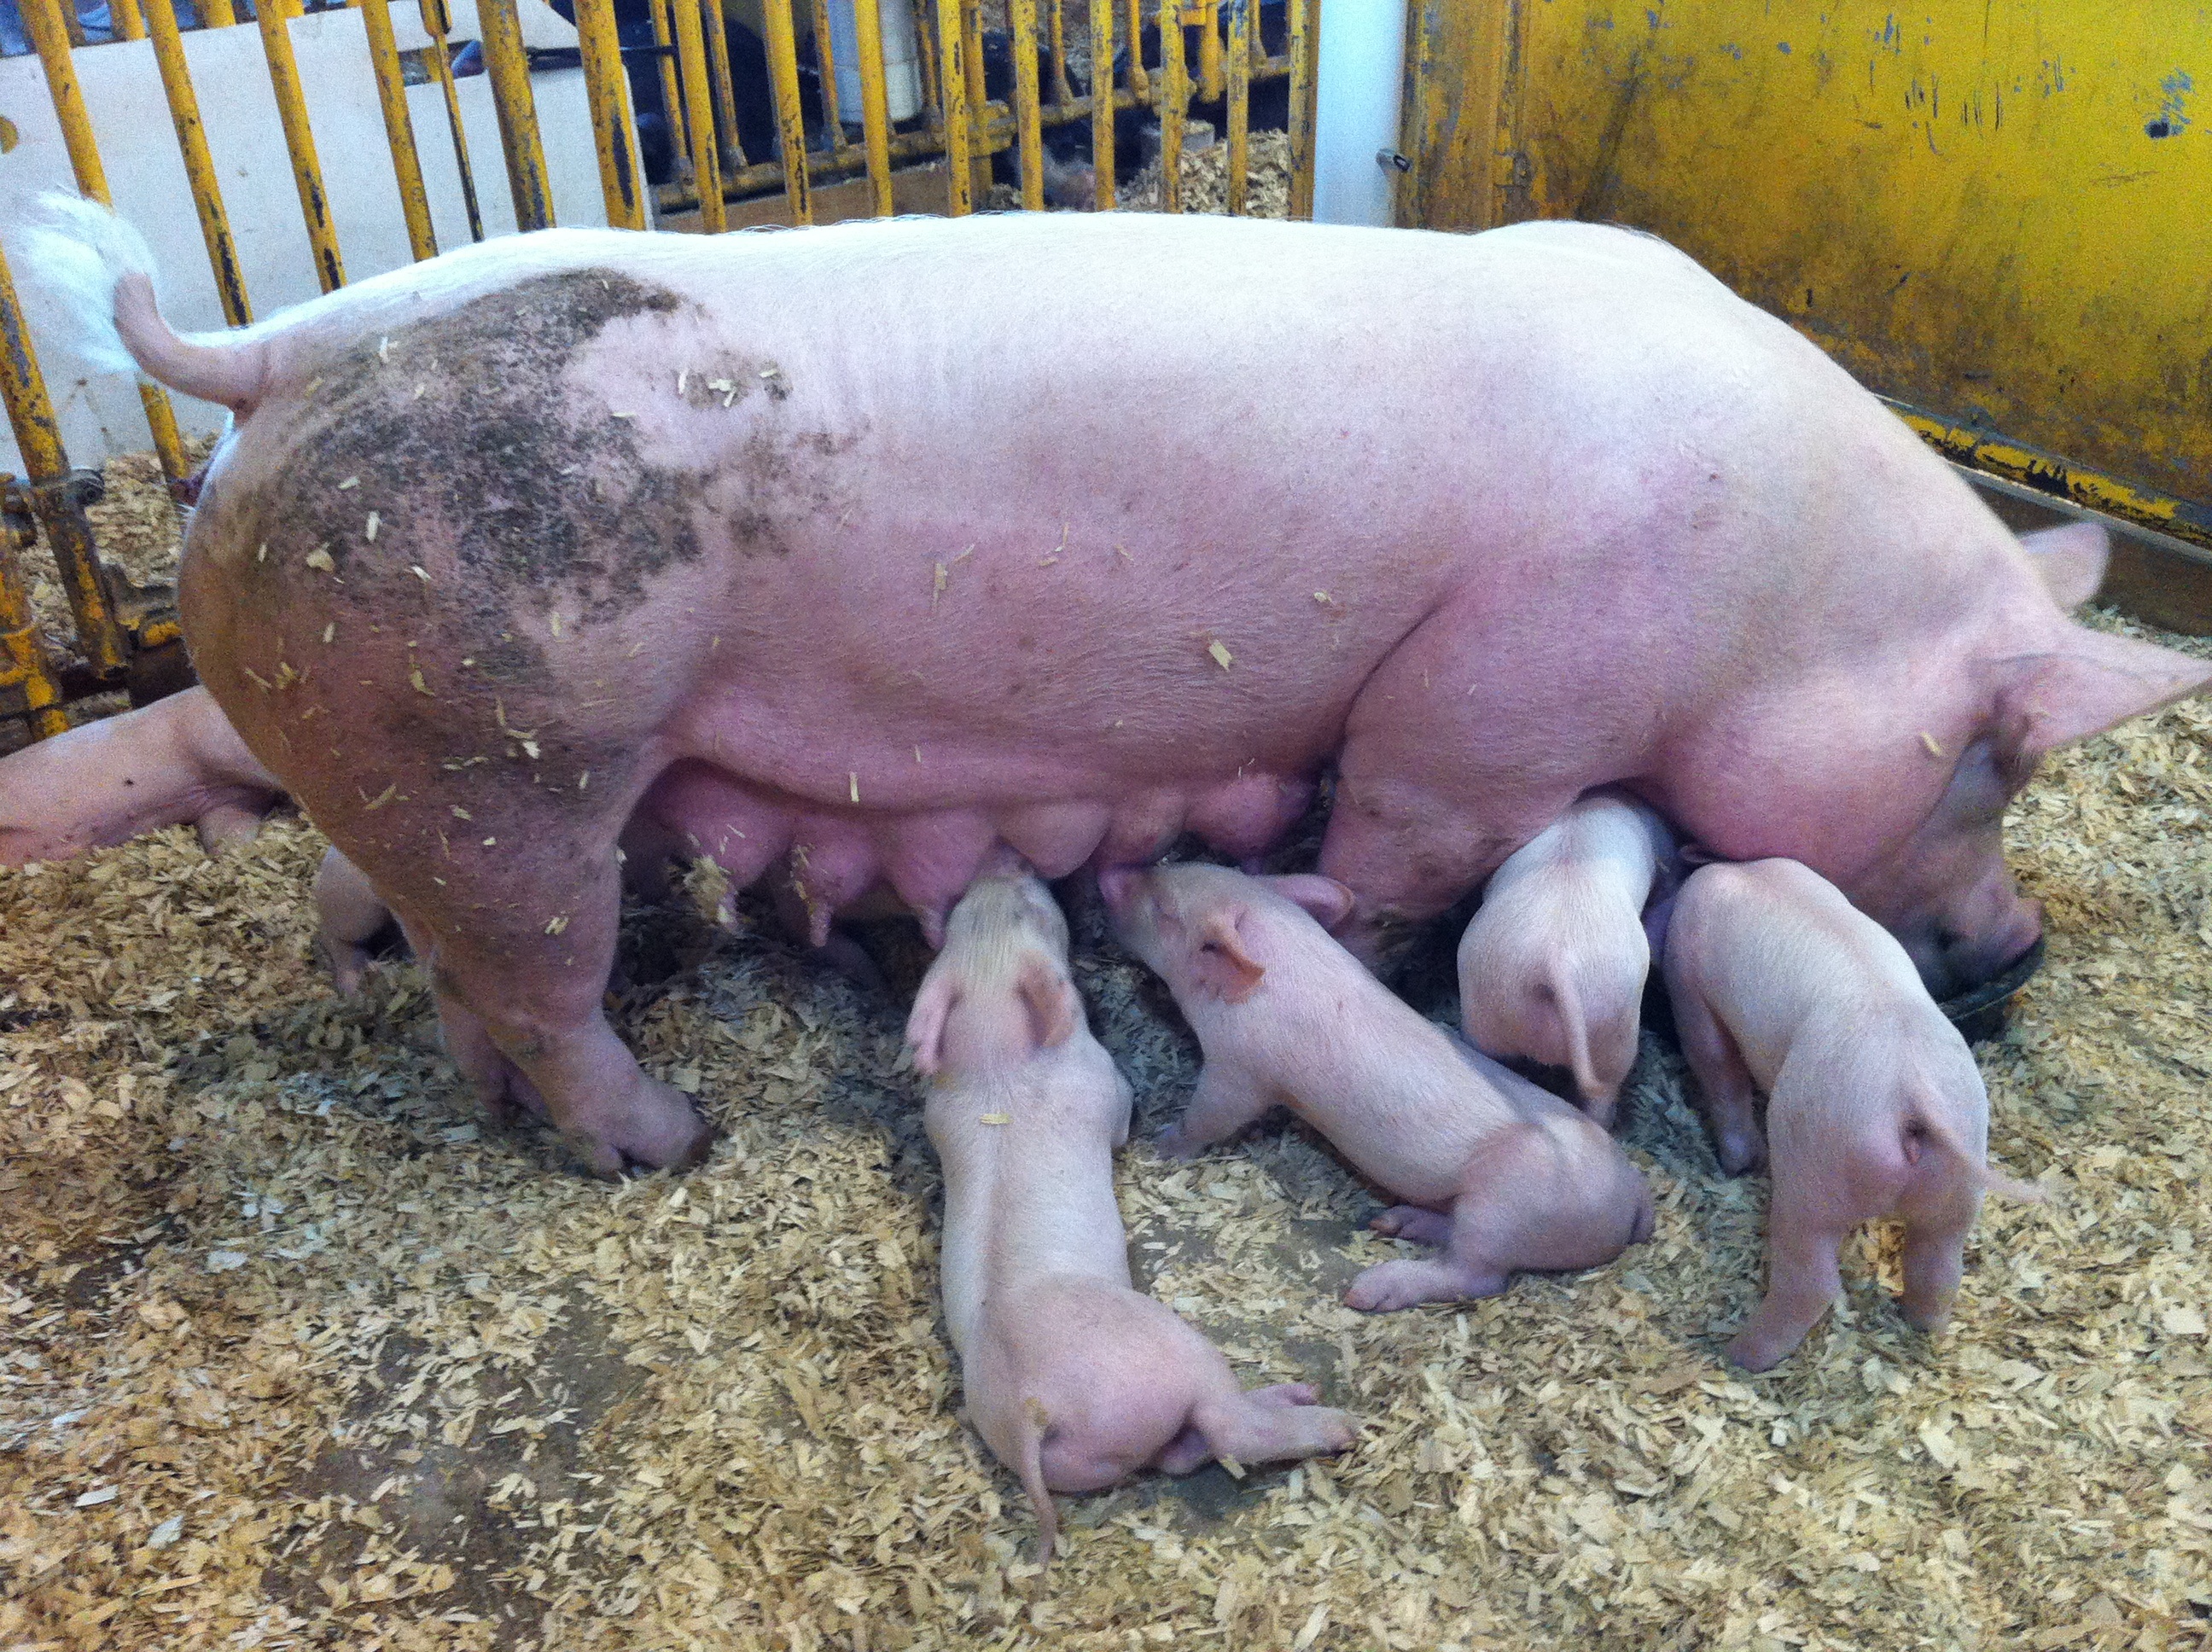
farm, barn, cute, farming, livestock, mammal, fauna, feeding, piglet, animals, pigs, vertebrate, pig, domestic, piggy, breeding, domestic pig, pig like mammal